George R. Vosburg

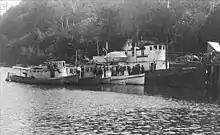
"George R. Vosburg" (large vessel on right) circa 1913 at Nehalem, Oregon.

In April 1905, "Vosburg" was in Portland undergoing repairs. At that time the steamer had been chartered by the Oregon Round Lumber Company to tow barges of rock from the Bunker Hill quarry to the government jetty at the mouth o the Columbia river and was expected to be back in service within a few days after April 22, 1905.